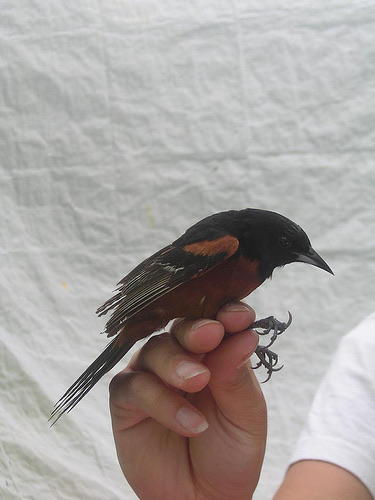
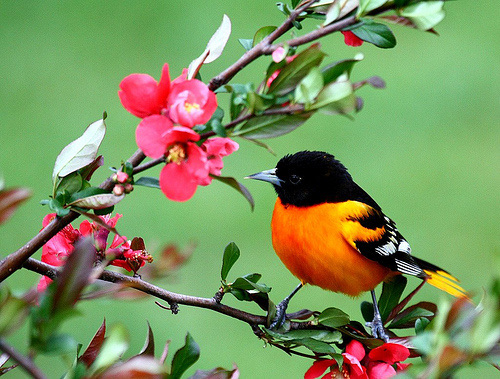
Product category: misc
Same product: yes